Saint-Roch, Paris

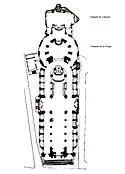
Plan of the church (north to south)

Jean-Baptiste Marduel, the pastor of the church between 1750 and 1770, called upon the most important painters and sculptors in Paris to give the church a new decor. In 1754 the architect Étienne-Louis Boullée built a new domed chapel, dedicated to the events of the Crucifixion. The major painters and sculptors of period, including